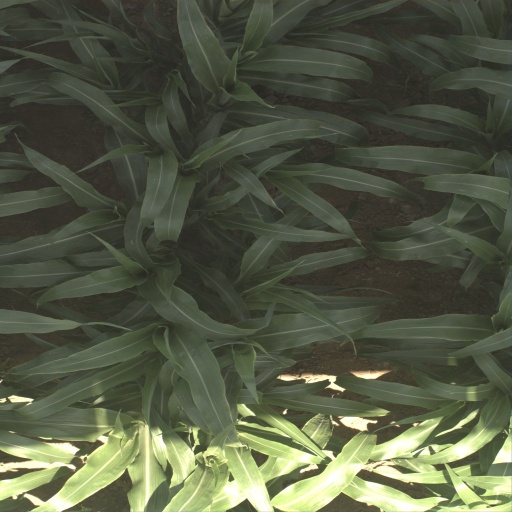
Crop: sorghum